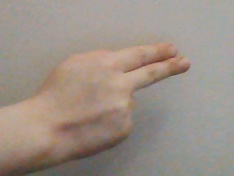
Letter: ain